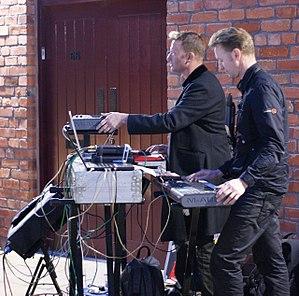
In the Nursery [ɪn ðə ˈnɜːsɹi] est un projet musical et artistique britannique, originaire de Sheffield, en Angleterre. Il est formé en 1981 par les frères jumeaux Nigel et Klive Humberstone. Ils sont connus sur la scène néoclassique, electronica et martiale industrielle. Ils ont aussi créé plusieurs bandes-son apposées sur des films muets des années 1920.